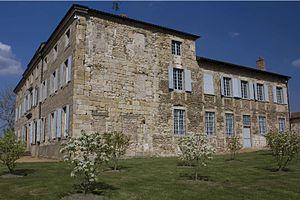
L’impôt sur les portes et fenêtres, ou impôt sur les fenêtres, est un type d'impôt basé sur le nombre des fenêtres et/ou des portes des bâtiments. En France, cet impôt, introduit par la loi du 4 frimaire an VII, est resté en place de 1798 à 1926.